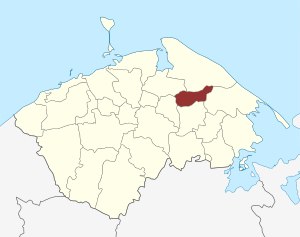
Bederslev Sogn
Bederslev sogn
Bederslev Sogn er et sogn i Bogense Provsti. Sognet ligger i Nordfyns Kommune. Indtil kommunalreformen i 2007 lå det i Otterup Kommune og indtil kommunalreformen i 1970 lå det i Skam Herred. I Bederslev Sogn ligger Bederslev Kirke.